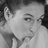
Emotion: sad